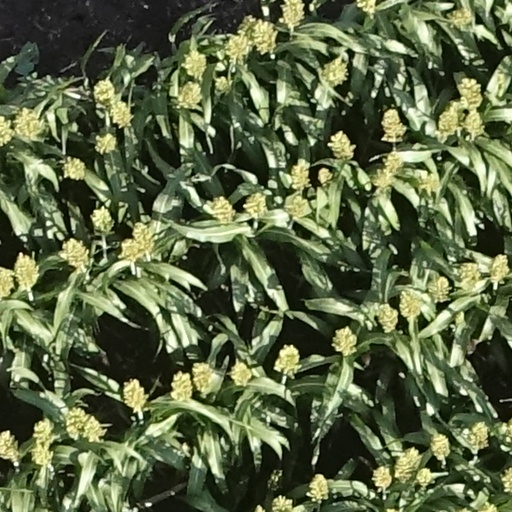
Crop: sorghum